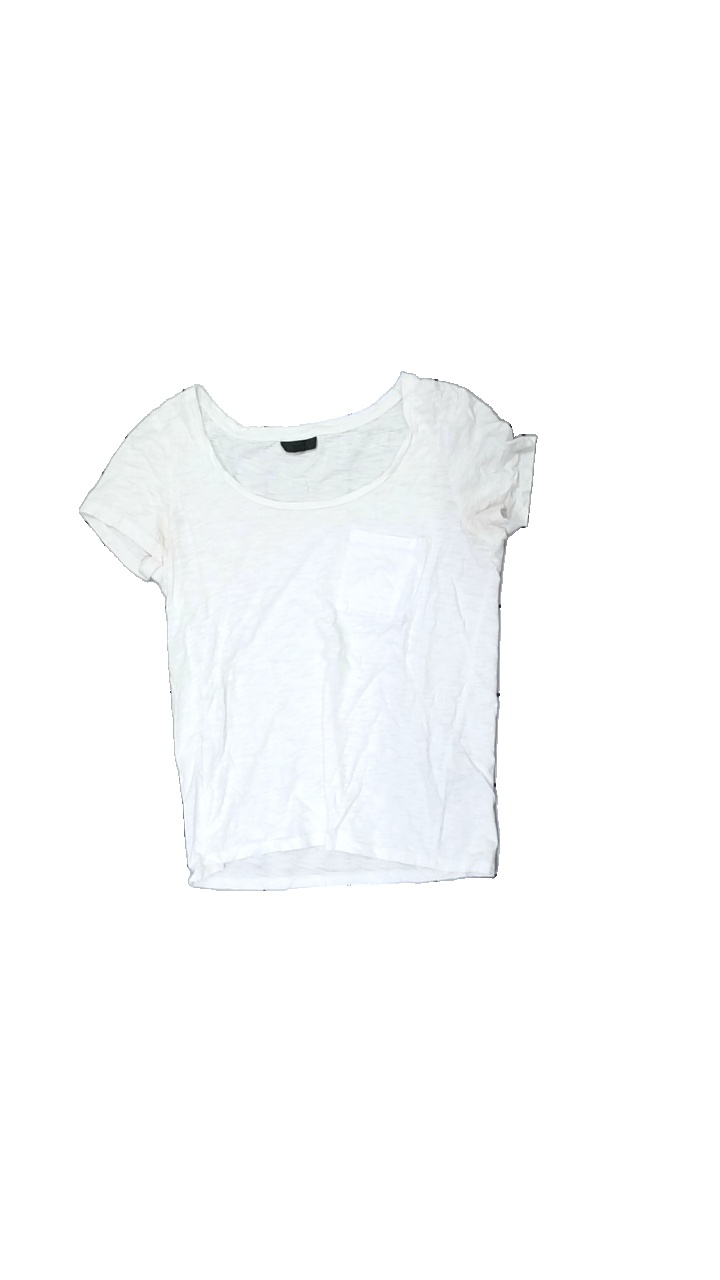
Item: T-shirt (Ladies)
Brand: Topshop
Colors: White
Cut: Regular, C-collar
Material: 100% cotton
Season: All
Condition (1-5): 3
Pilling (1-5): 2
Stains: Major
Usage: Export
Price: <50